Edward Thurlow, 1st Baron Thurlow

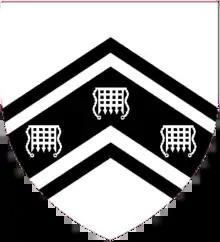
Argent on a chevron cottised Sable three portcullises of the field.

As a way of compensation, Thurlow was given a second peerage as Baron Thurlow, of Thurlow in the County of Suffolk, with remainder to his three nephews and their heirs male. He was never to hold office again and retired into private life. However, in 1797 he intrigued for the formation of a government from which Pitt and Fox should be excluded, and in which the Earl of Moira should be prime minister and himself Lord Chancellor. Despite the tacit support of the Prince of Wales the enterprise failed. His last recorded appearance in the House of Lords was in 1802.